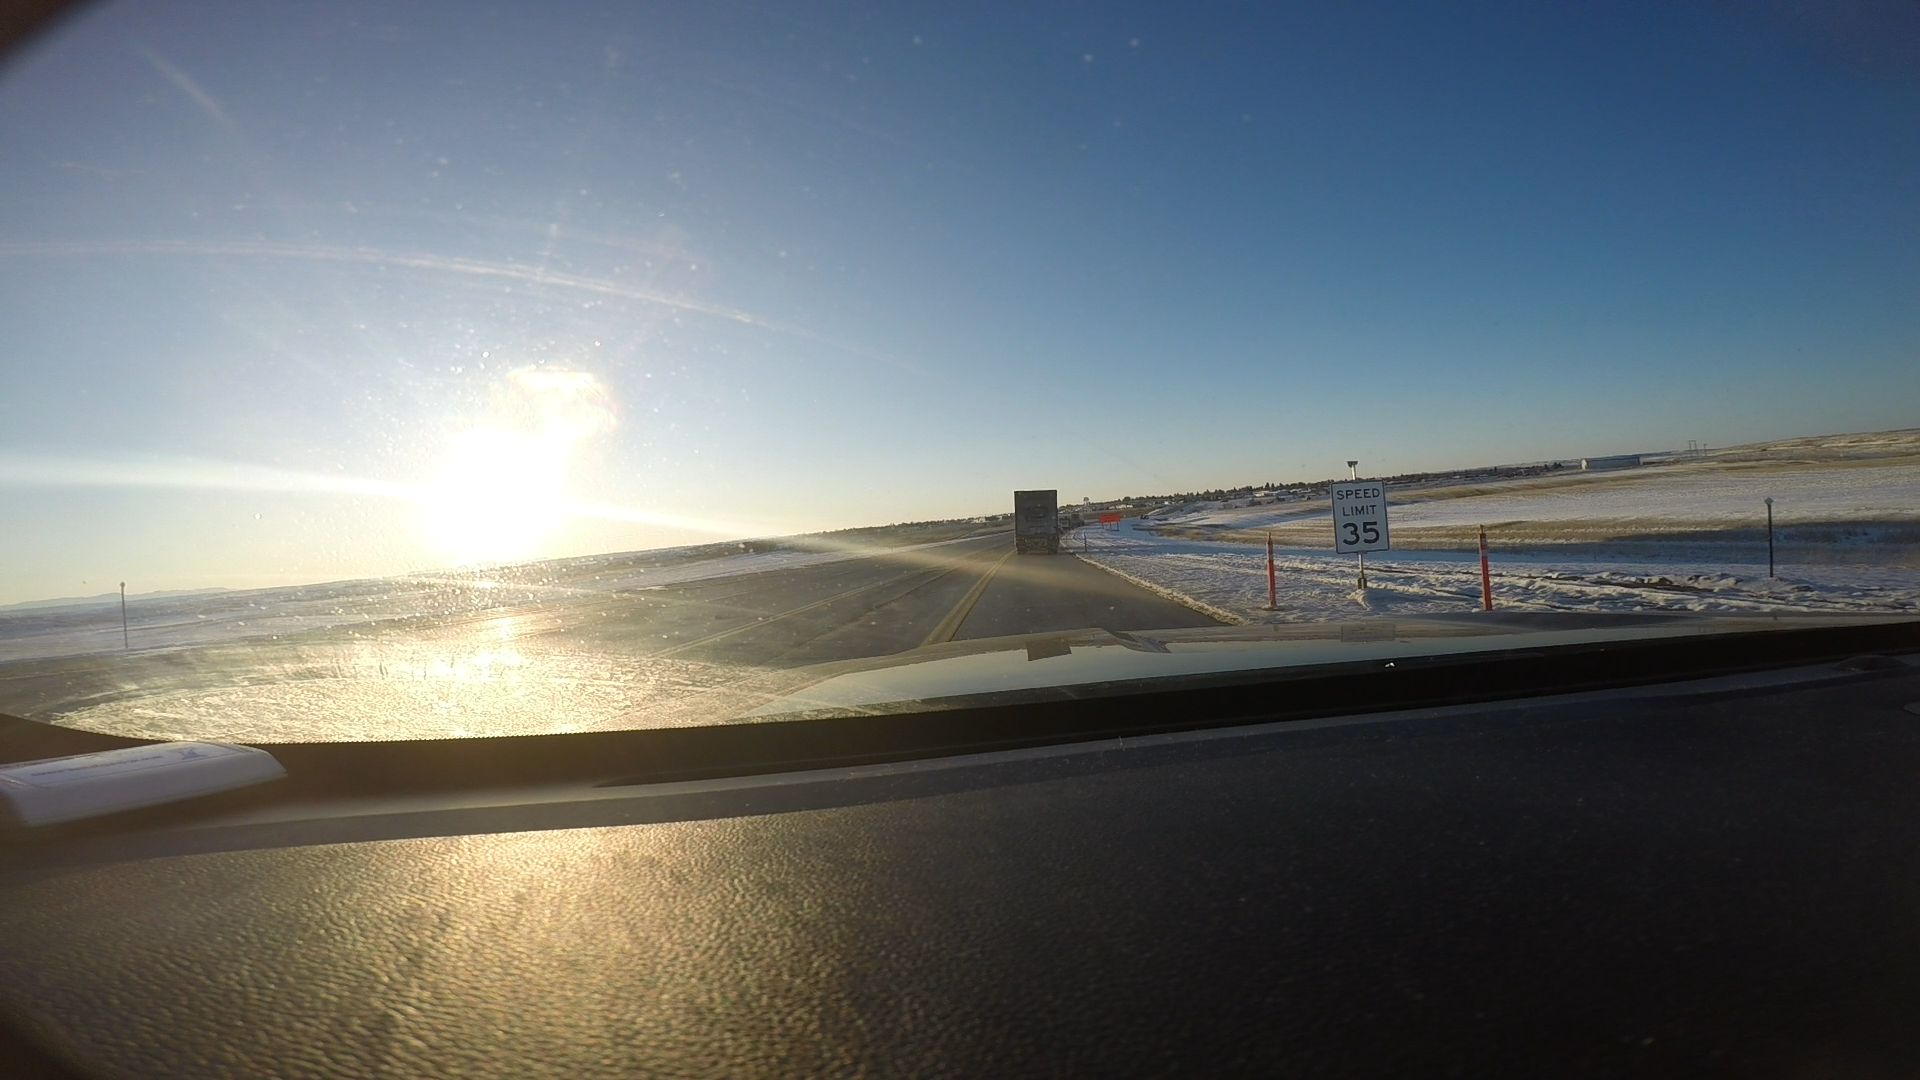
Speed limit sign label: mph35